Ambelau

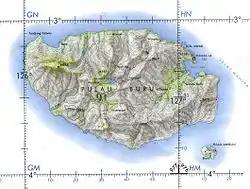
Map of Buru island with Ambelau to the south-east

Ambelau or Ambalau is a volcanic island in the Banda Sea within Maluku Islands of Indonesia. The island forms an administrative district which is part of the South Buru Regency of Maluku province, Indonesia. It has a land area of 306 km, and had a population of 6,846 at the 2010 Census; the official estimate as at mid 2023 was 9,225. The administrative center is Wailua, a settlement located at the south of the island. About half of the island's population is composed of indigenous Ambelau people who speak the Ambelau language; the other half are mostly immigrants from the nearby Maluku Islands and Java.